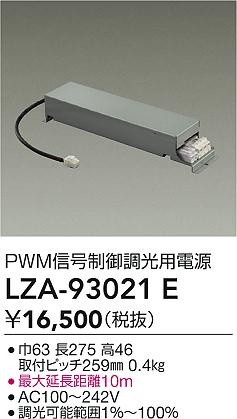
安心のメーカー保証【インボイス対応店】オプション LZA93021E 調光用電源 大光電機
Brand: DAIKO
≪即日発送対応可能 在庫確認必要≫ LZA93021E コメント PWM信号制御調光用電源 寸法 巾63 長275 高46 取付ピッチ259mm 重量 0.4kg 機能／他 ●最大延長距離10m ●AC100～242V ●調光可能範囲1％～100％ オプション 調光用電源 設定無し 電気工事必要 在庫があれば即日発送！倉庫の在庫が確認できます。
Category: Hardware > Power & Electrical Supplies > Home Automation Kits > Lighting Control Kits